Ohio State University Moritz College of Law

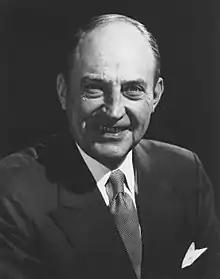
William Saxbe

The Moritz Merit Scholarship Fund was established in 2001 by Michael E. Moritz '61. The Fund provides for 30 annual full tuition plus stipend scholarships. The scholarships are designed to attract and train a select group of students with outstanding academic and personal histories in a variety of areas including academia, business, law, government, and public interest. In recent years, the Moritz family has criticized Ohio State for not providing the full 30 scholarships (many years less than 15 scholarships were given), mismanaging the investments (the value of the endowment had fallen to $20 million) and using the scholarship fund to pay for university operating expenses in violation of the endowment agreement.